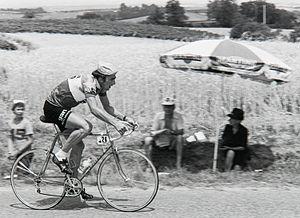
Michel Périn durant le Tour de France 1976. Photographie
Michel Périn, né le 20 mai 1947 à Lavardac, est un coureur cycliste français, professionnel de 1968 à 1977.